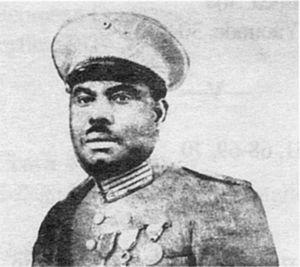
Les Ewondo ou plus exactement les Bëti be Kóló ou Kóló-Bëti forment le plus grand groupe ethnique de la région du centre avec les Etons, les Kóló sont un peuple d'Afrique centrale établi au Cameroun. Ils font partie du groupe des Beti. Originaire majoritairement de la région du centre, par contre minoritaire dans le Sud et L'est